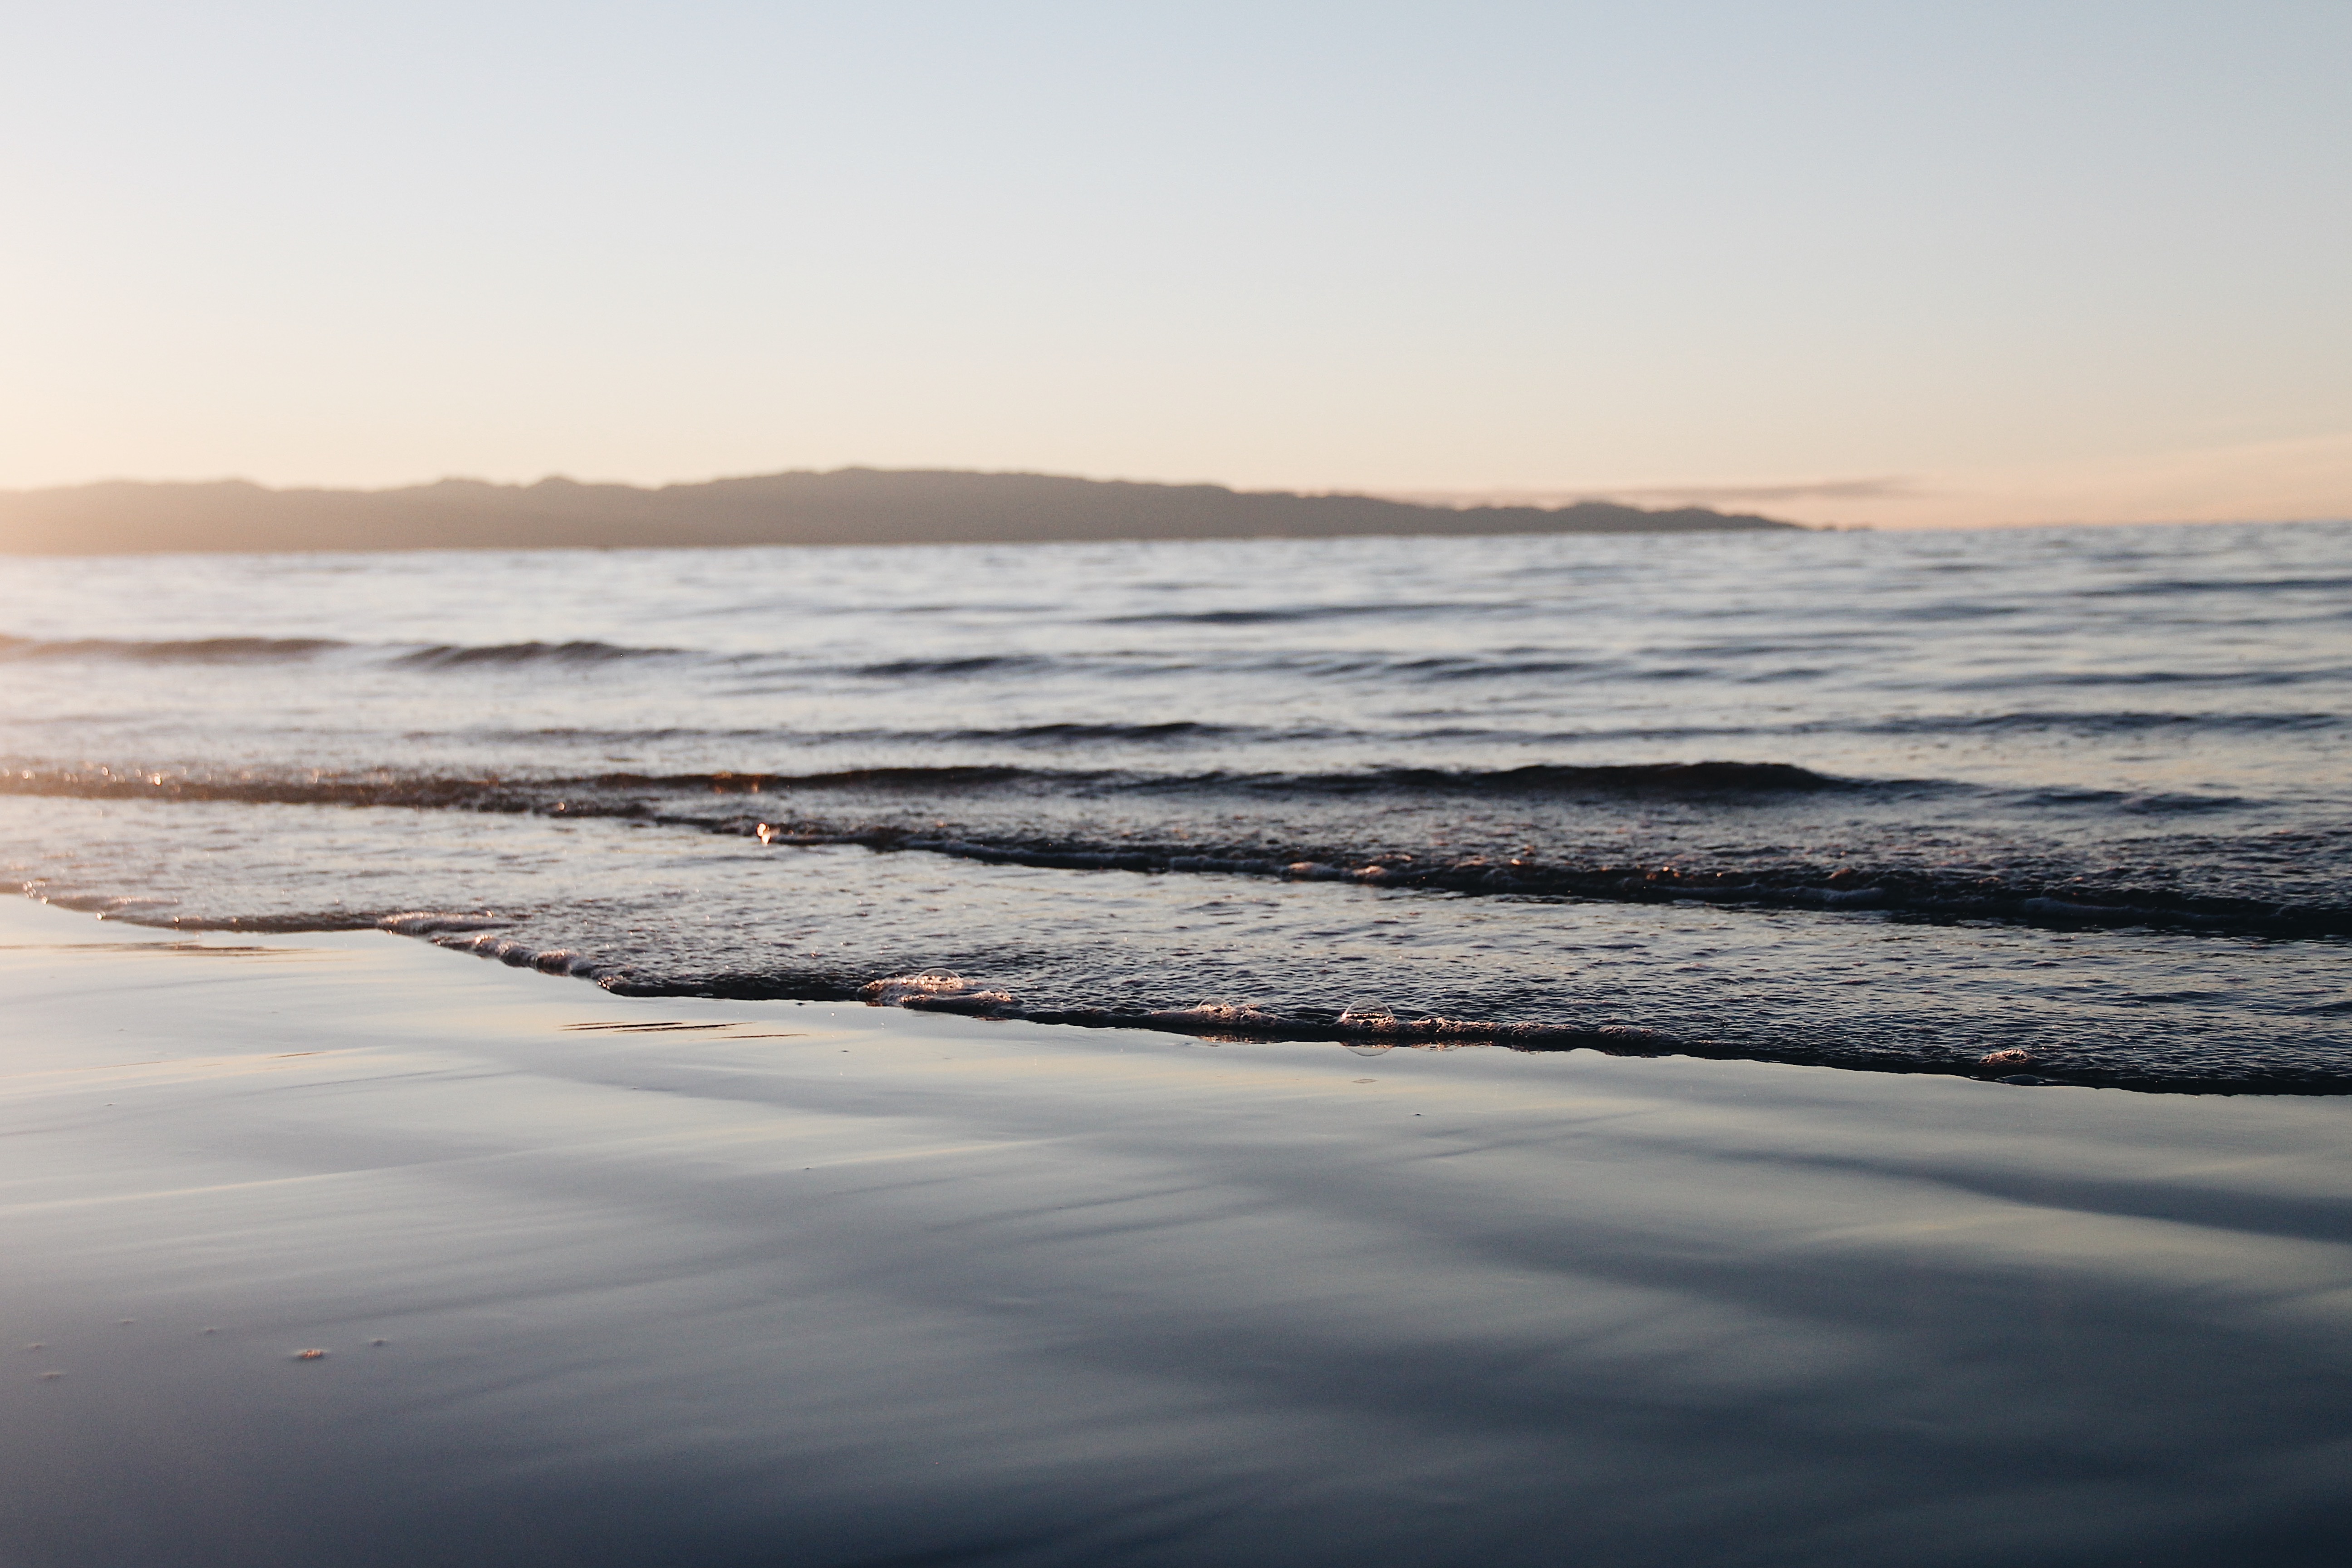
beach, sea, coast, water, sand, ocean, horizon, winter, cloud, sunrise, sunset, sunlight, morning, shore, wave, dawn, tide, ripple, dusk, ice, evening, reflection, bay, body of water, mudflat, atmospheric phenomenon, wind wave